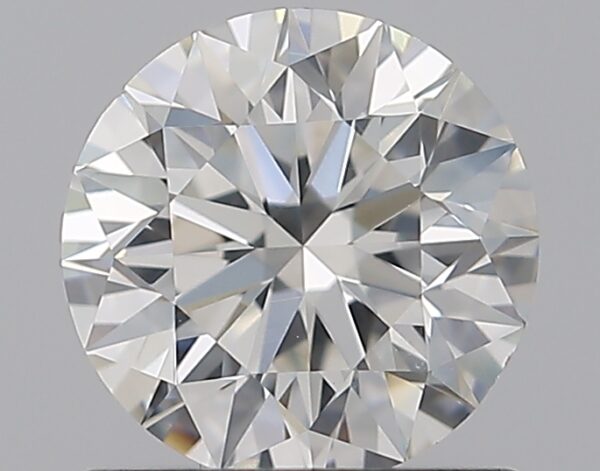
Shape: round
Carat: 1
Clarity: VS1
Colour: H
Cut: EX
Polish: EX
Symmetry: EX
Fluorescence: N
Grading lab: GIA
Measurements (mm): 6.35 x 6.39 x 4.01